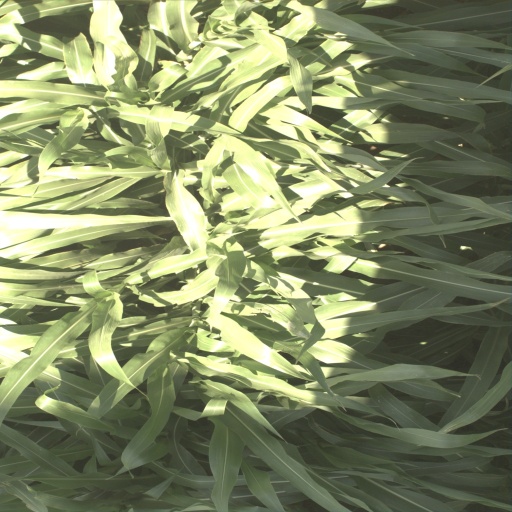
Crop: sorghum